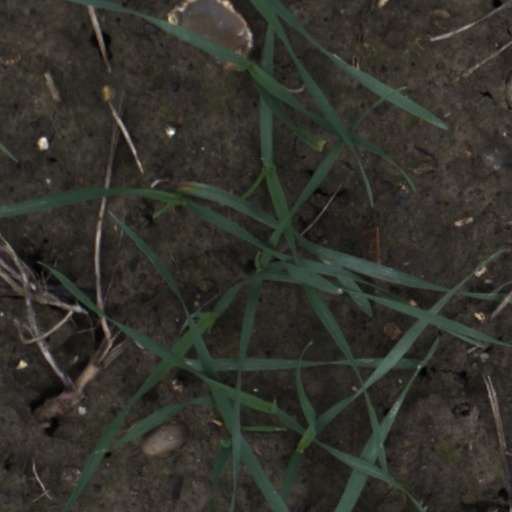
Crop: wheat